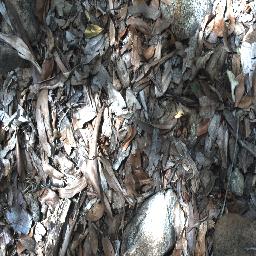
Label: negative